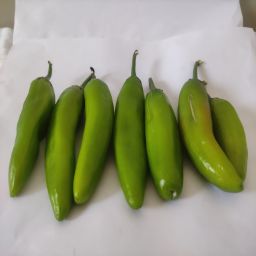
Crop: New Mexico Green Chile
Quality: Unripe